Teymuraz Gabashvili

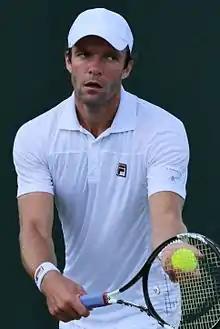
Gabashvili at the 2016 Wimbledon Championships

Teymuraz Besikovich Gabashvili (born 23 May 1985) is a Russian-Georgian professional tennis player. He has a career-high singles ranking of World No. 43 achieved on 1 February 2016. He has reached the fourth round of the 2010 and 2015 French Open.